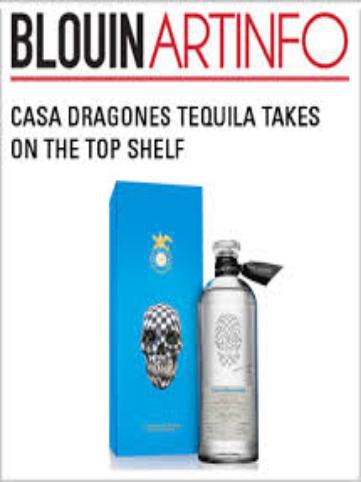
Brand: Casa Dragones
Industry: Food